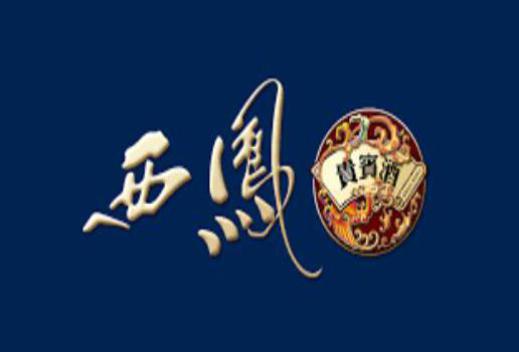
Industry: Food